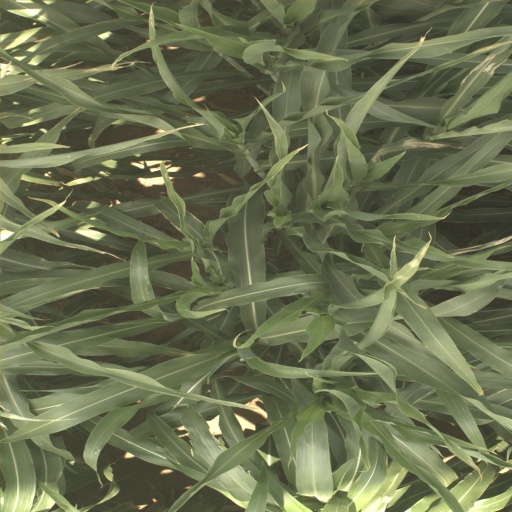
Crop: sorghum